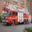
Label: truck